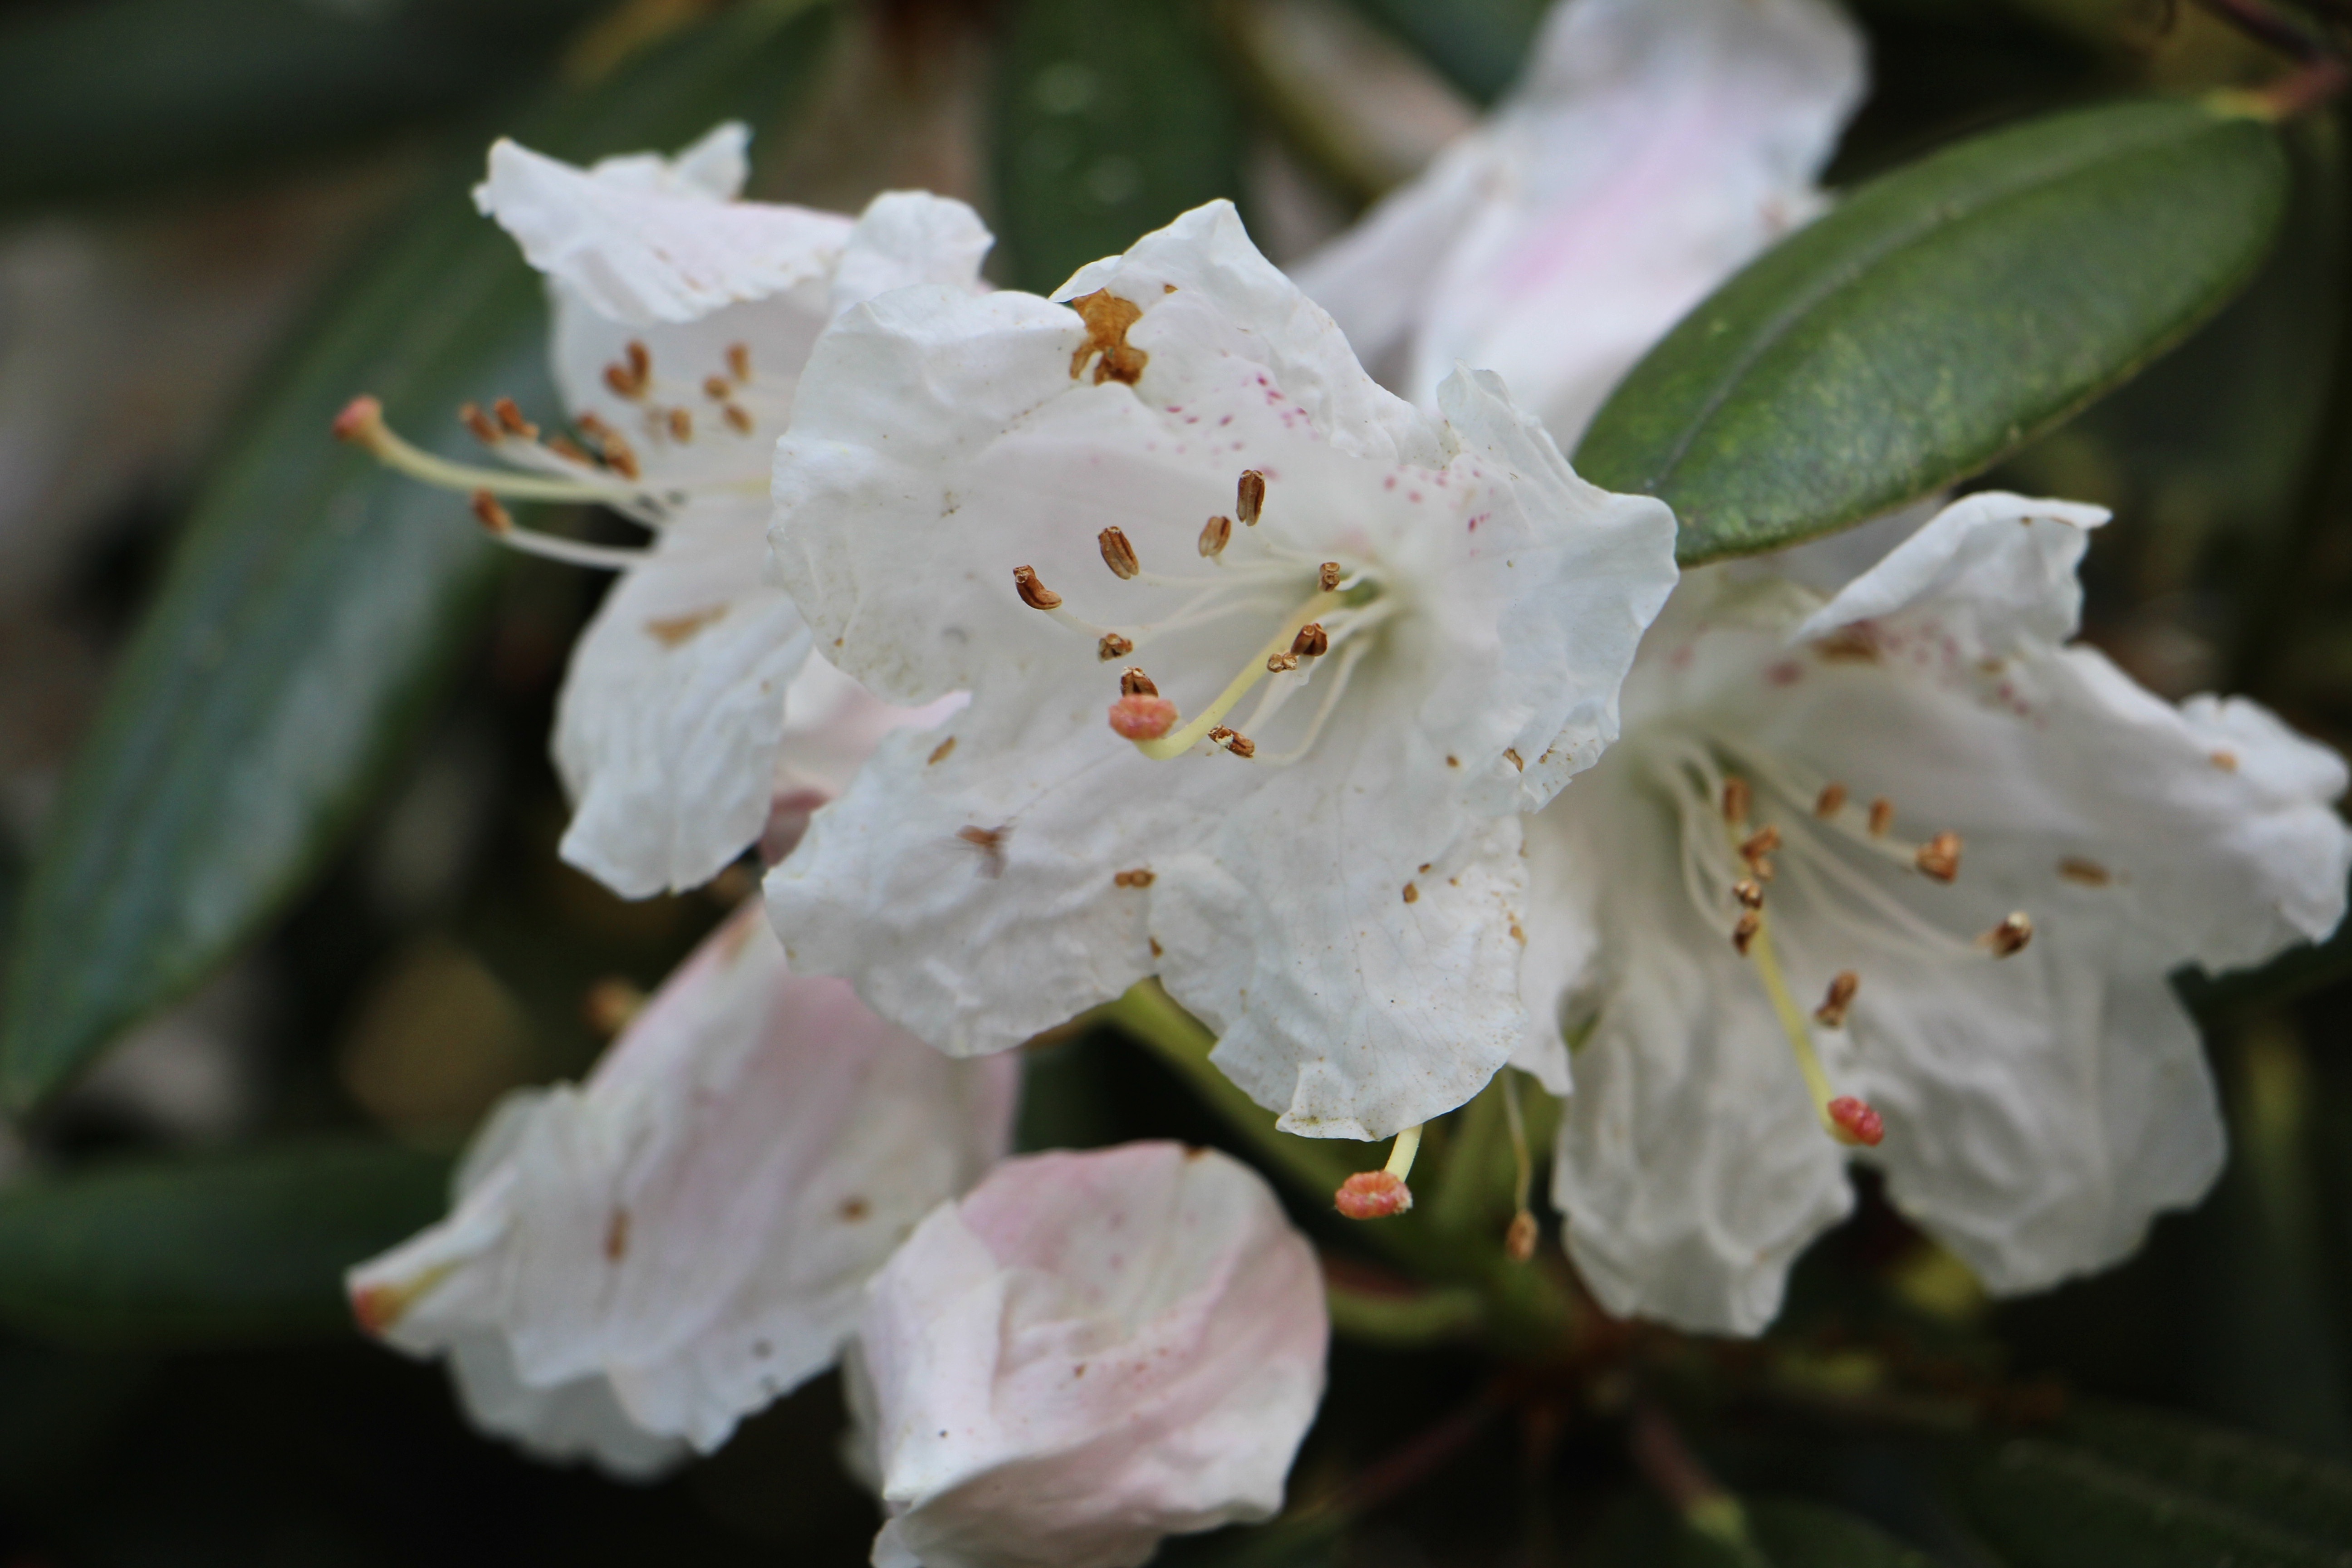
nature, branch, blossom, plant, flower, bloom, produce, color, flora, flowers, shrub, rhododendron, beautiful, flowering plant, woody plant, land plant